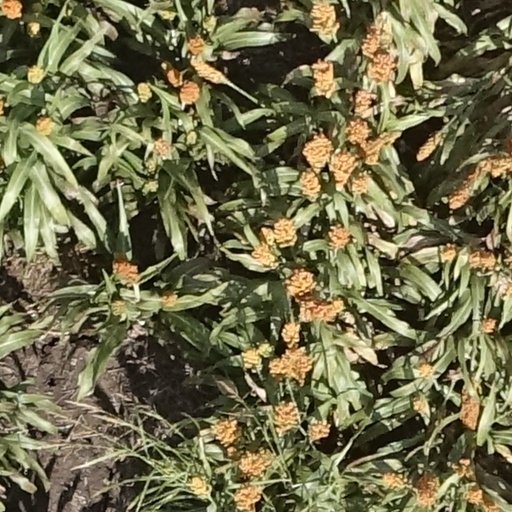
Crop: sorghum